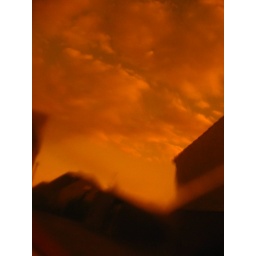
over the endless orange sky ...